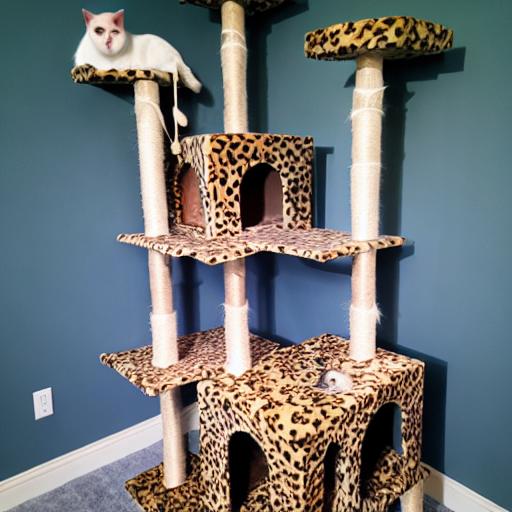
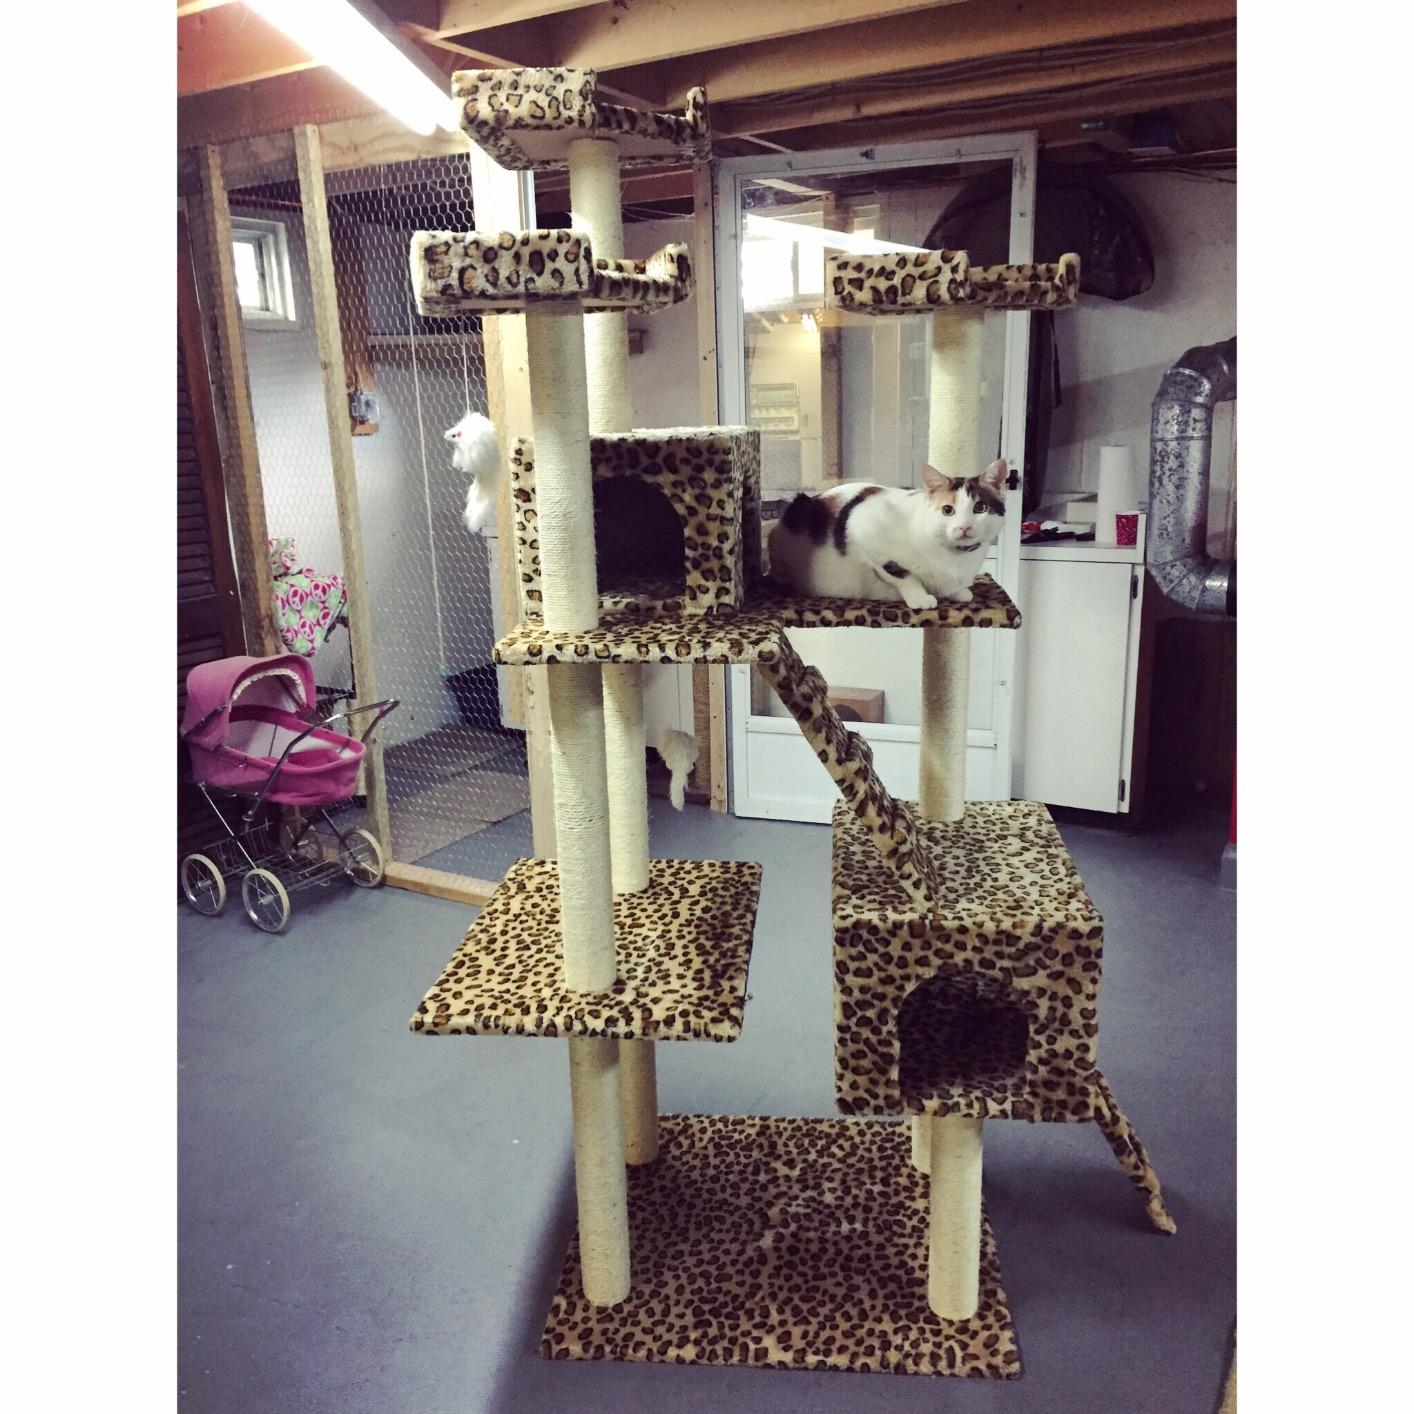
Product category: items_cat tree
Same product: no